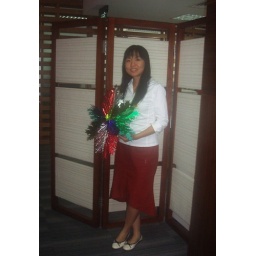
Shot near new curtain in EY office